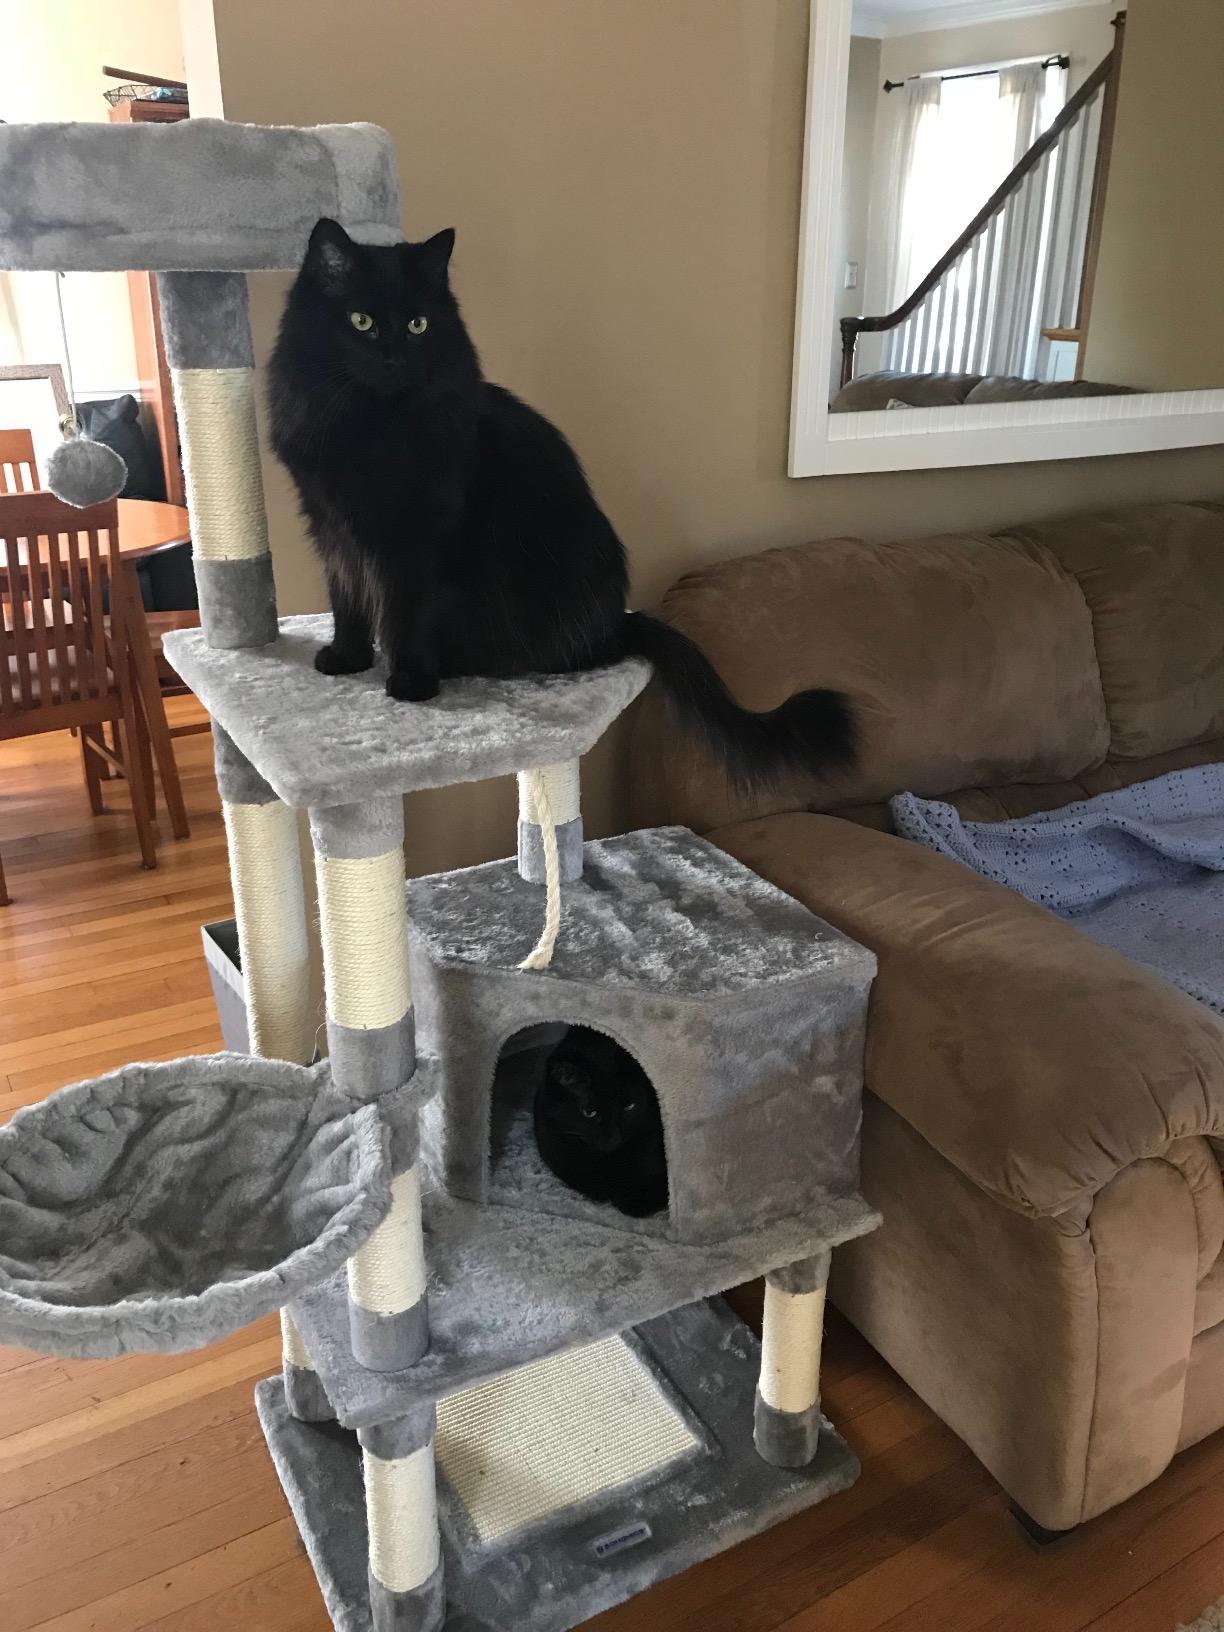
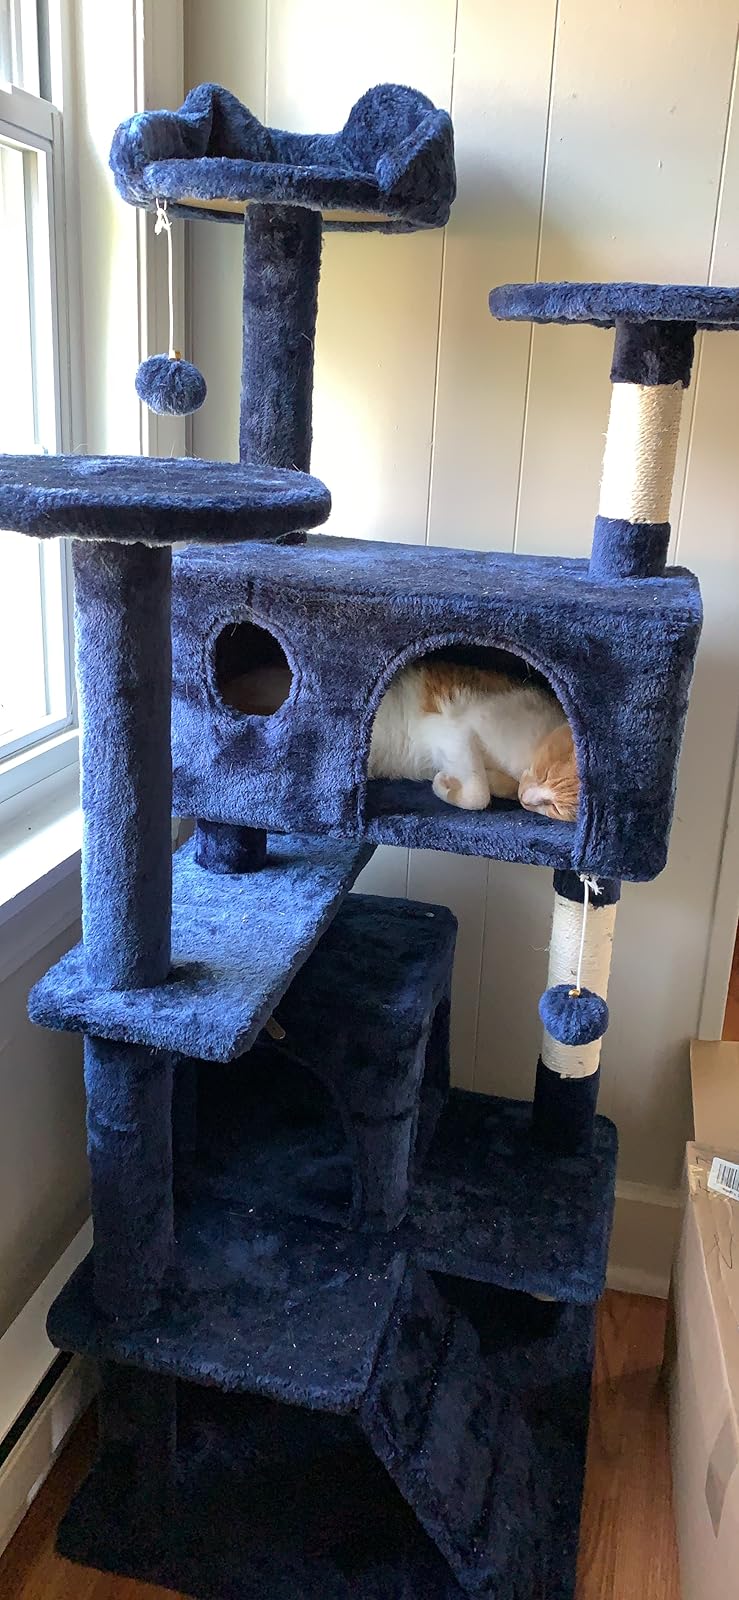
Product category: items_cat tree
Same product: no